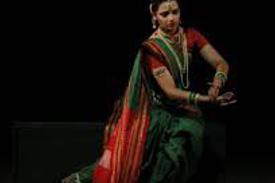
Dance form: kathak